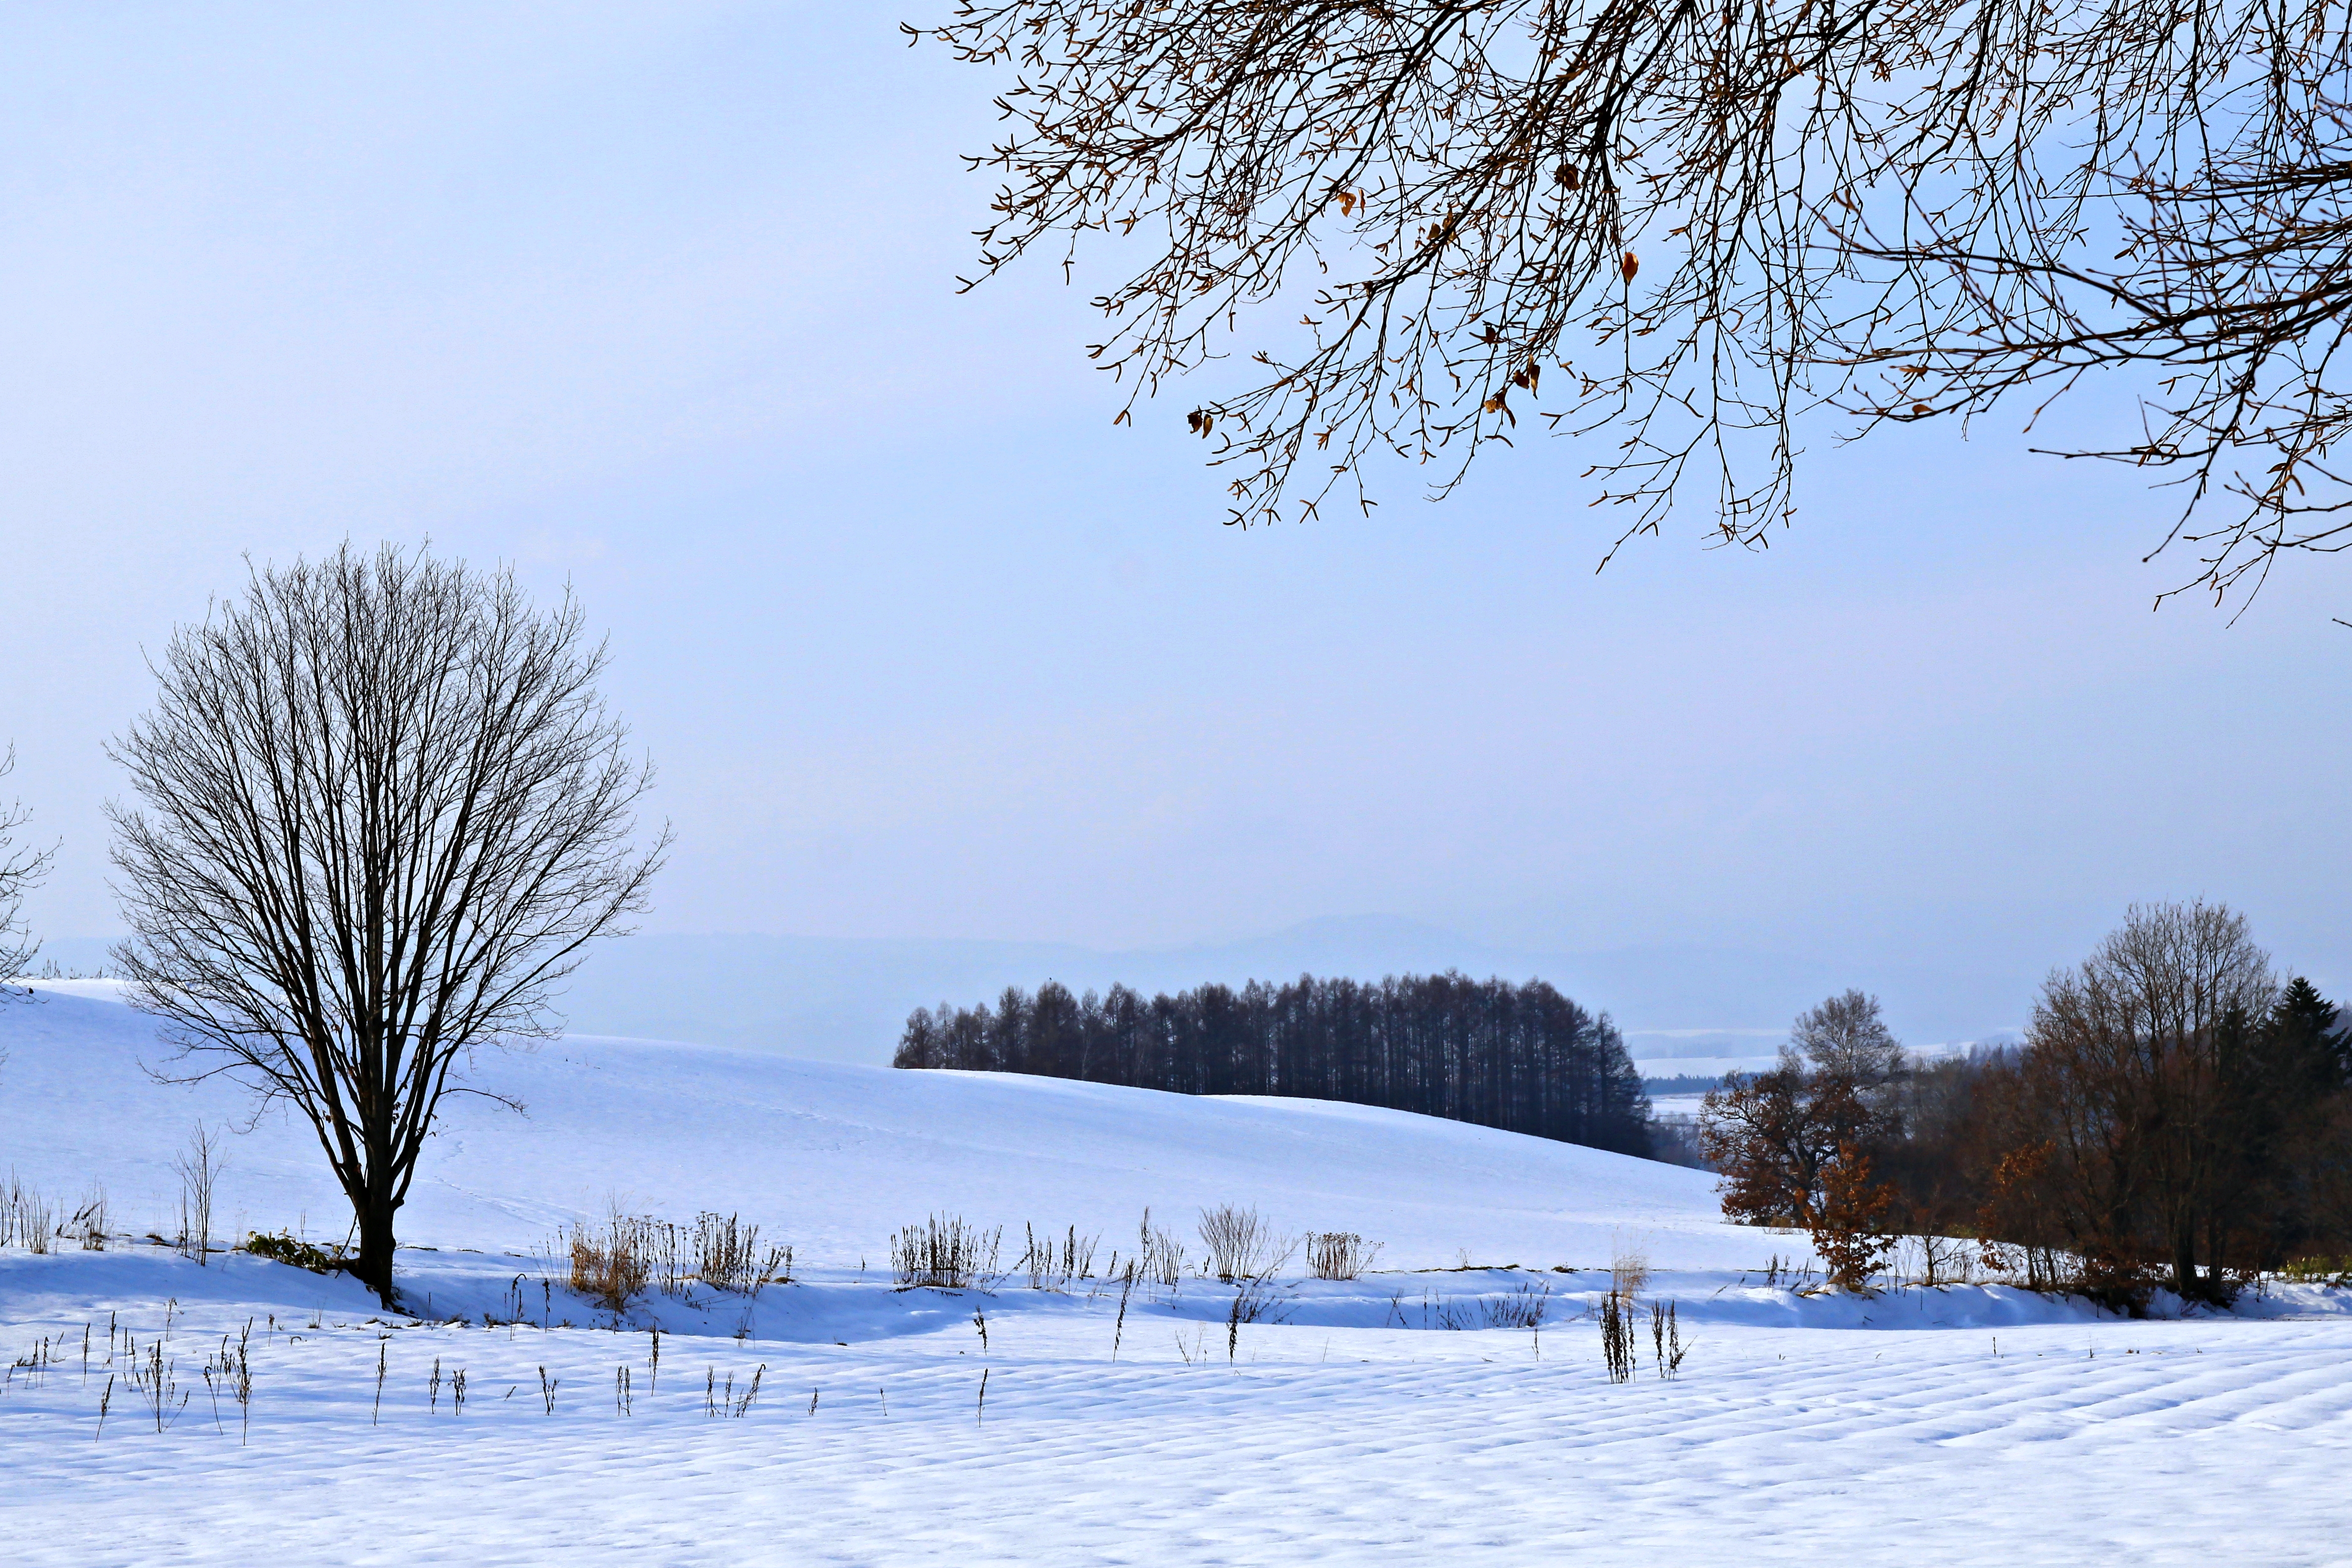
hokkaido, japan, snow, winter, sky, tree, freezing, natural landscape, branch, morning, ice, woody plant, cloud, frost, rural area, landscape, sunlight, plant, hill